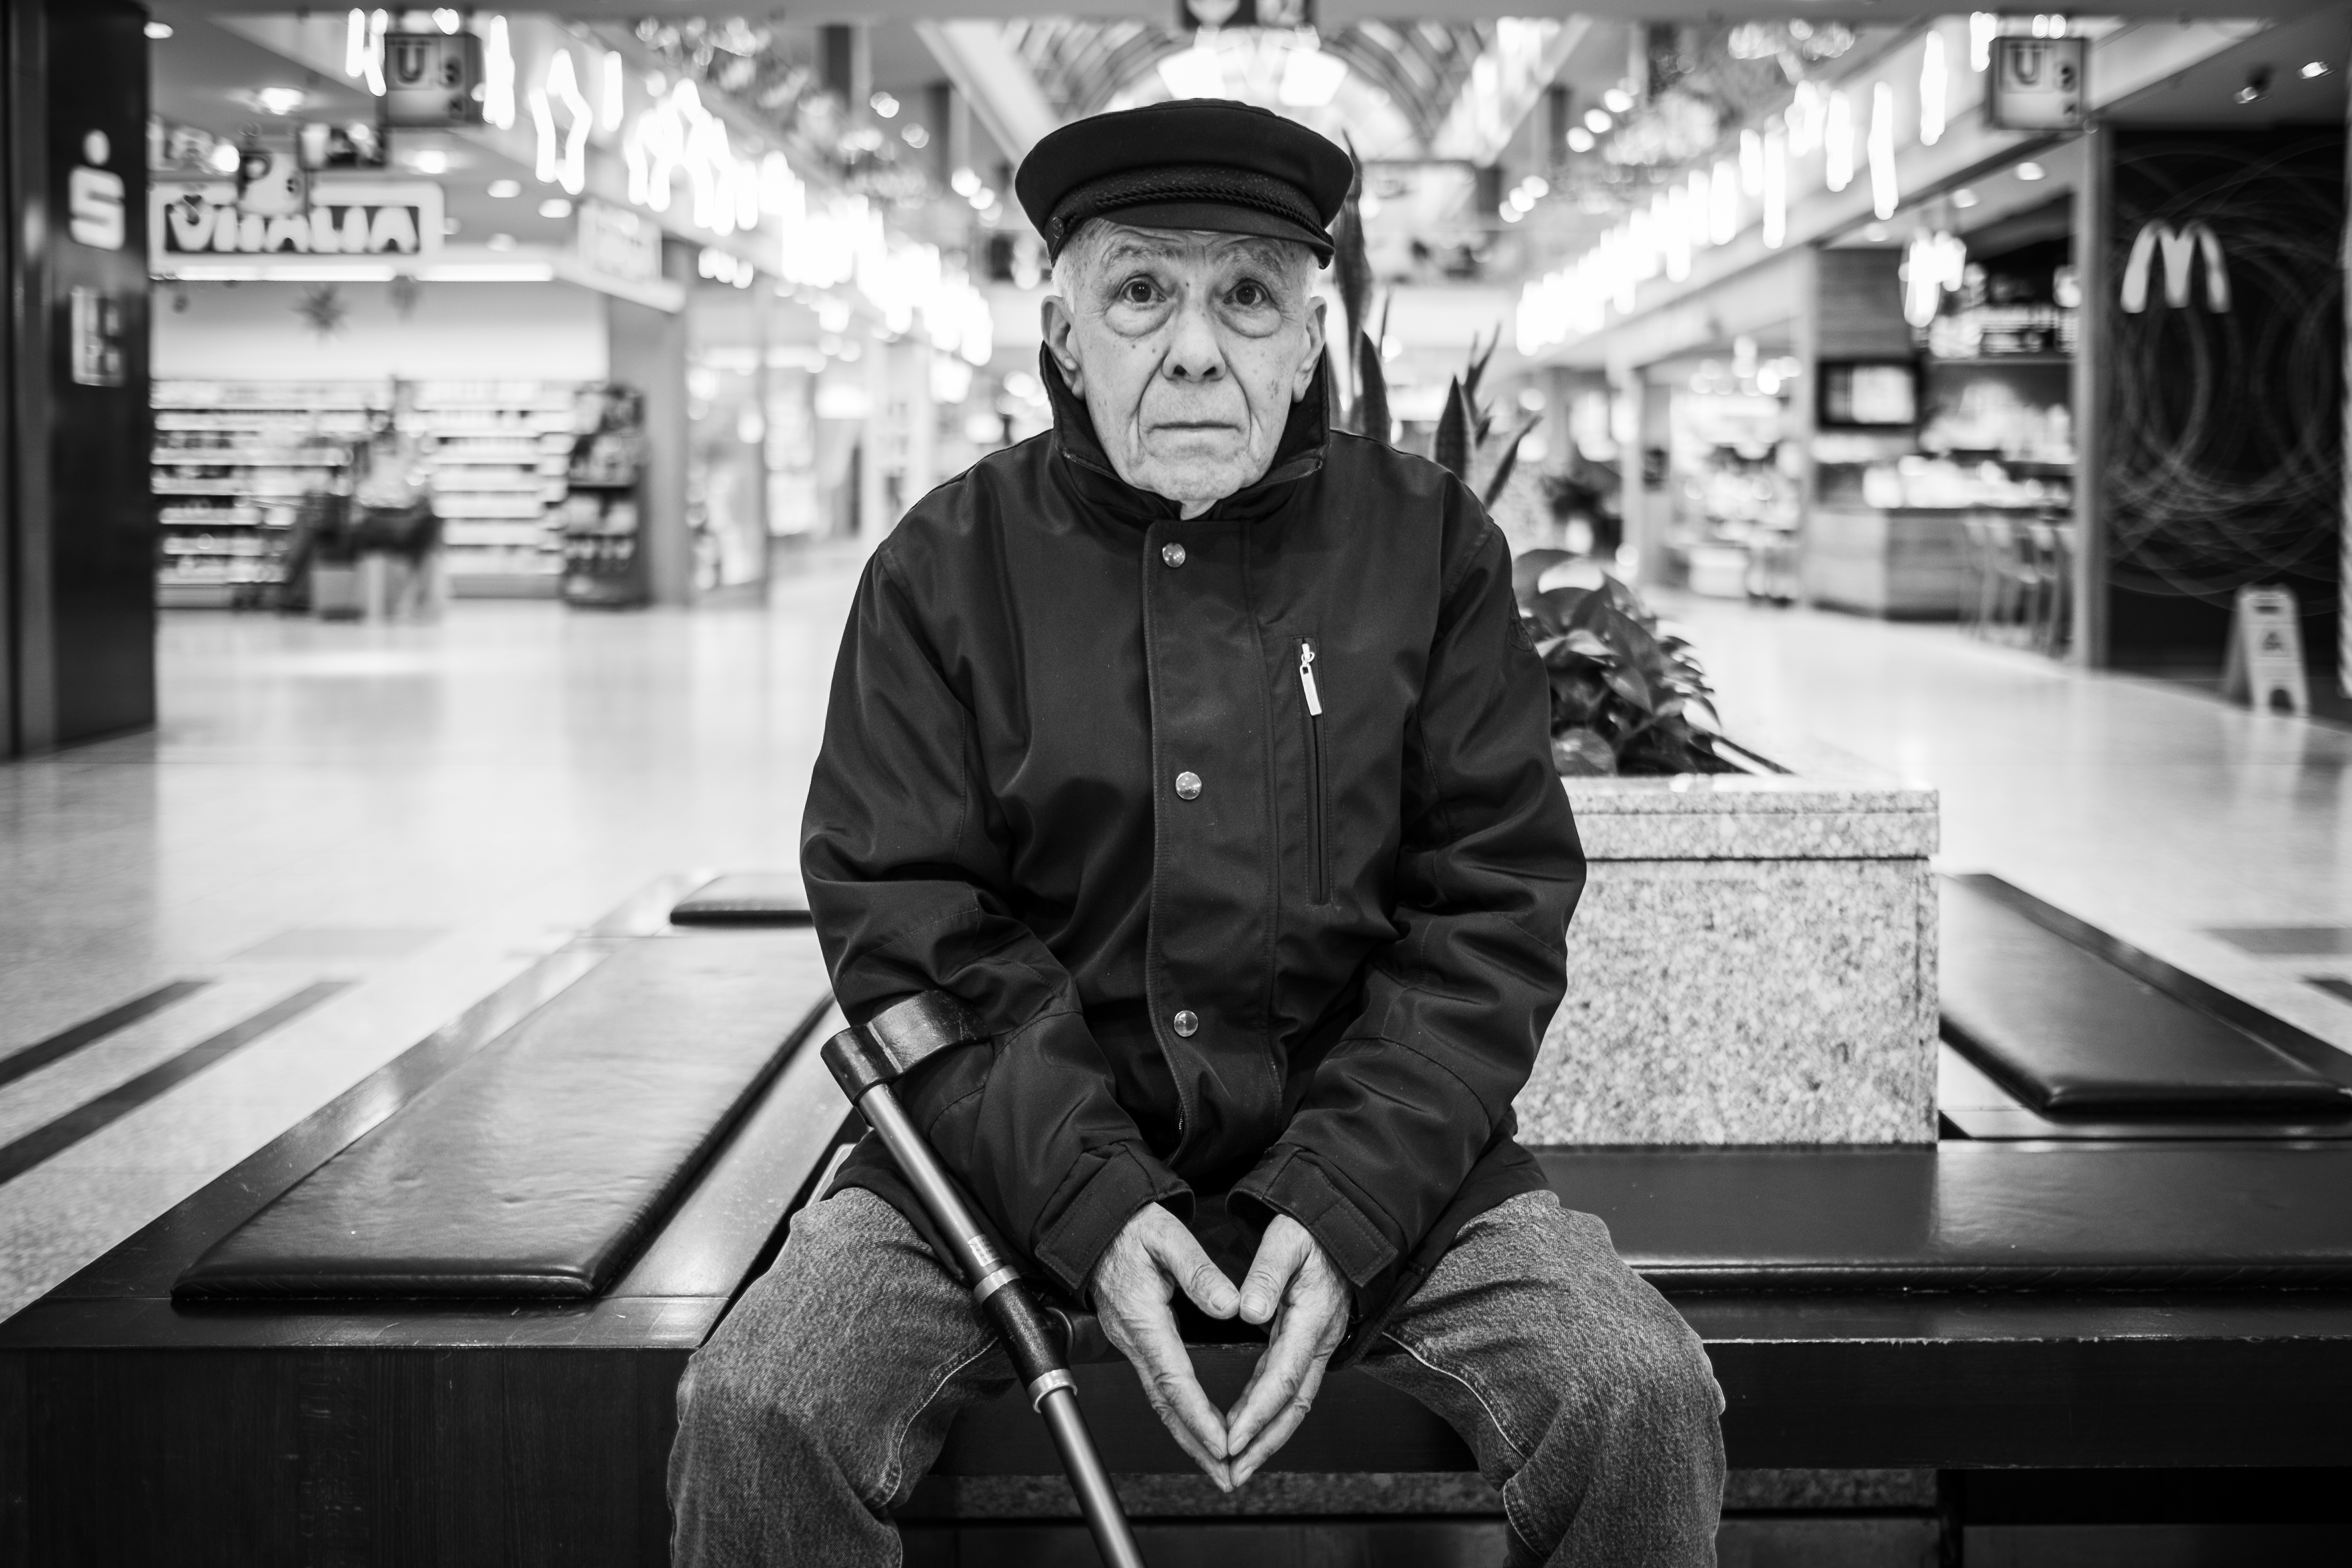
man, person, black and white, white, street, photography, fujifilm, portrait, black, monochrome, photograph, snapshot, germany, deutschland, fotografie, schwarz, grn, xpro1, weis, munich, einfarbig, mnchen, 23mm, monochrom, alexander, strasen, burghardt, monochrome photography, film noir